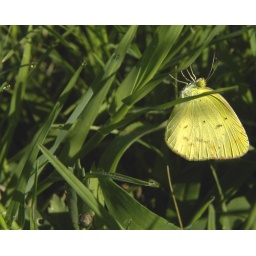
a little yellow butterfly in grass with morning dew drops